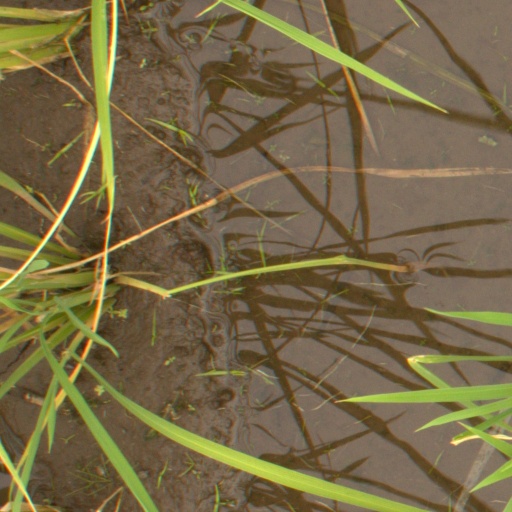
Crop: rice